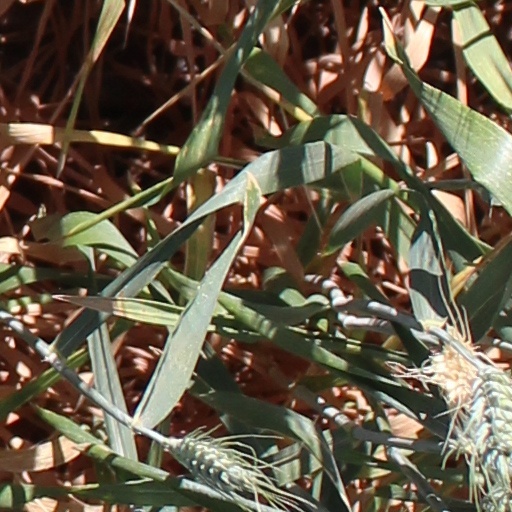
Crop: wheat